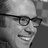
Emotion: happy